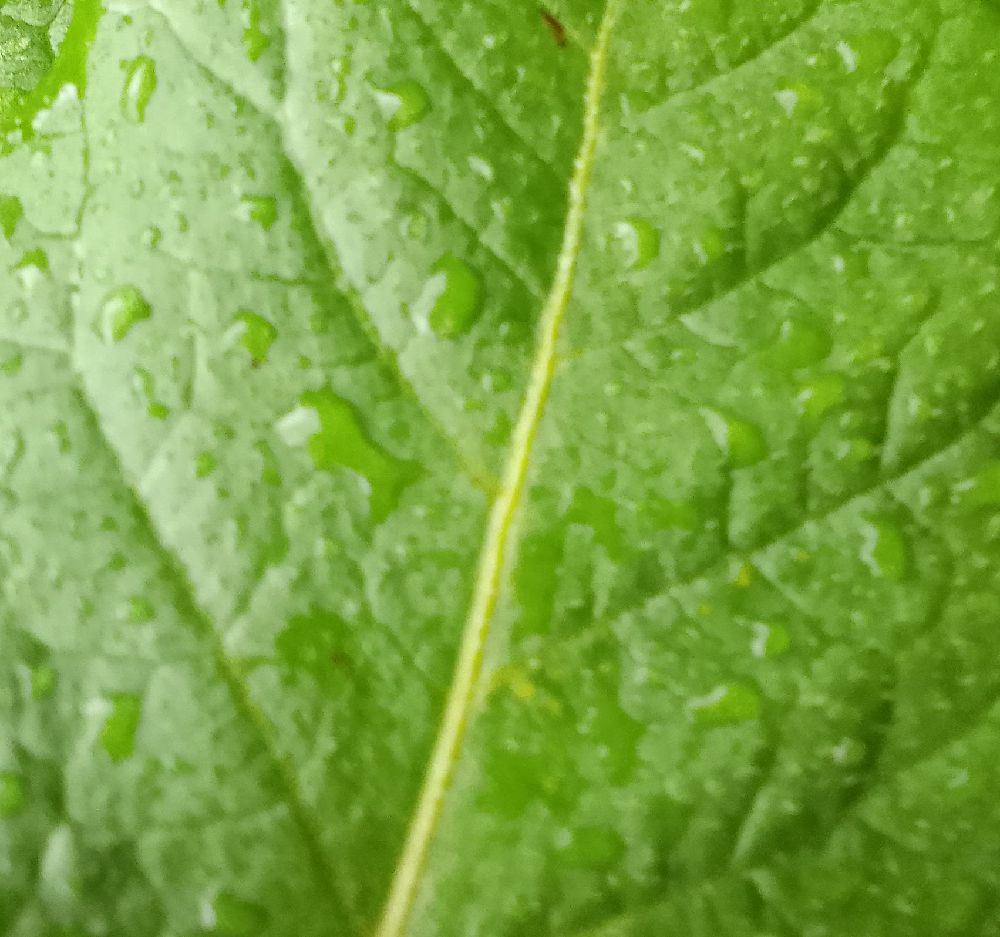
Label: Healthy